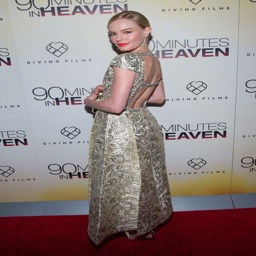
person spun around on the carpet , giving us a glimpse at the back of her dress , which boasted an open back and shimmering embellishments .